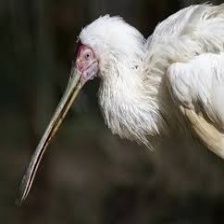
Species: BLACK FACED SPOONBILL
Scientific name: PLATALEA MINOR
ImageNet parent category: spoonbill